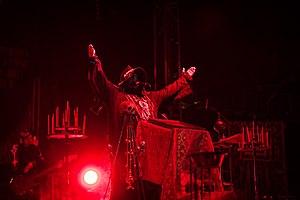
Batushka est un groupe de black metal polonais. Leurs paroles et iconographie sont fortement inspirées de la liturgie chrétienne orthodoxe russe.